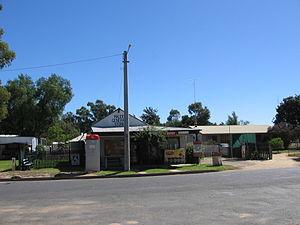
Maude est un village situé en Nouvelle-Galles du Sud en Australie, à 52 km de Hay.